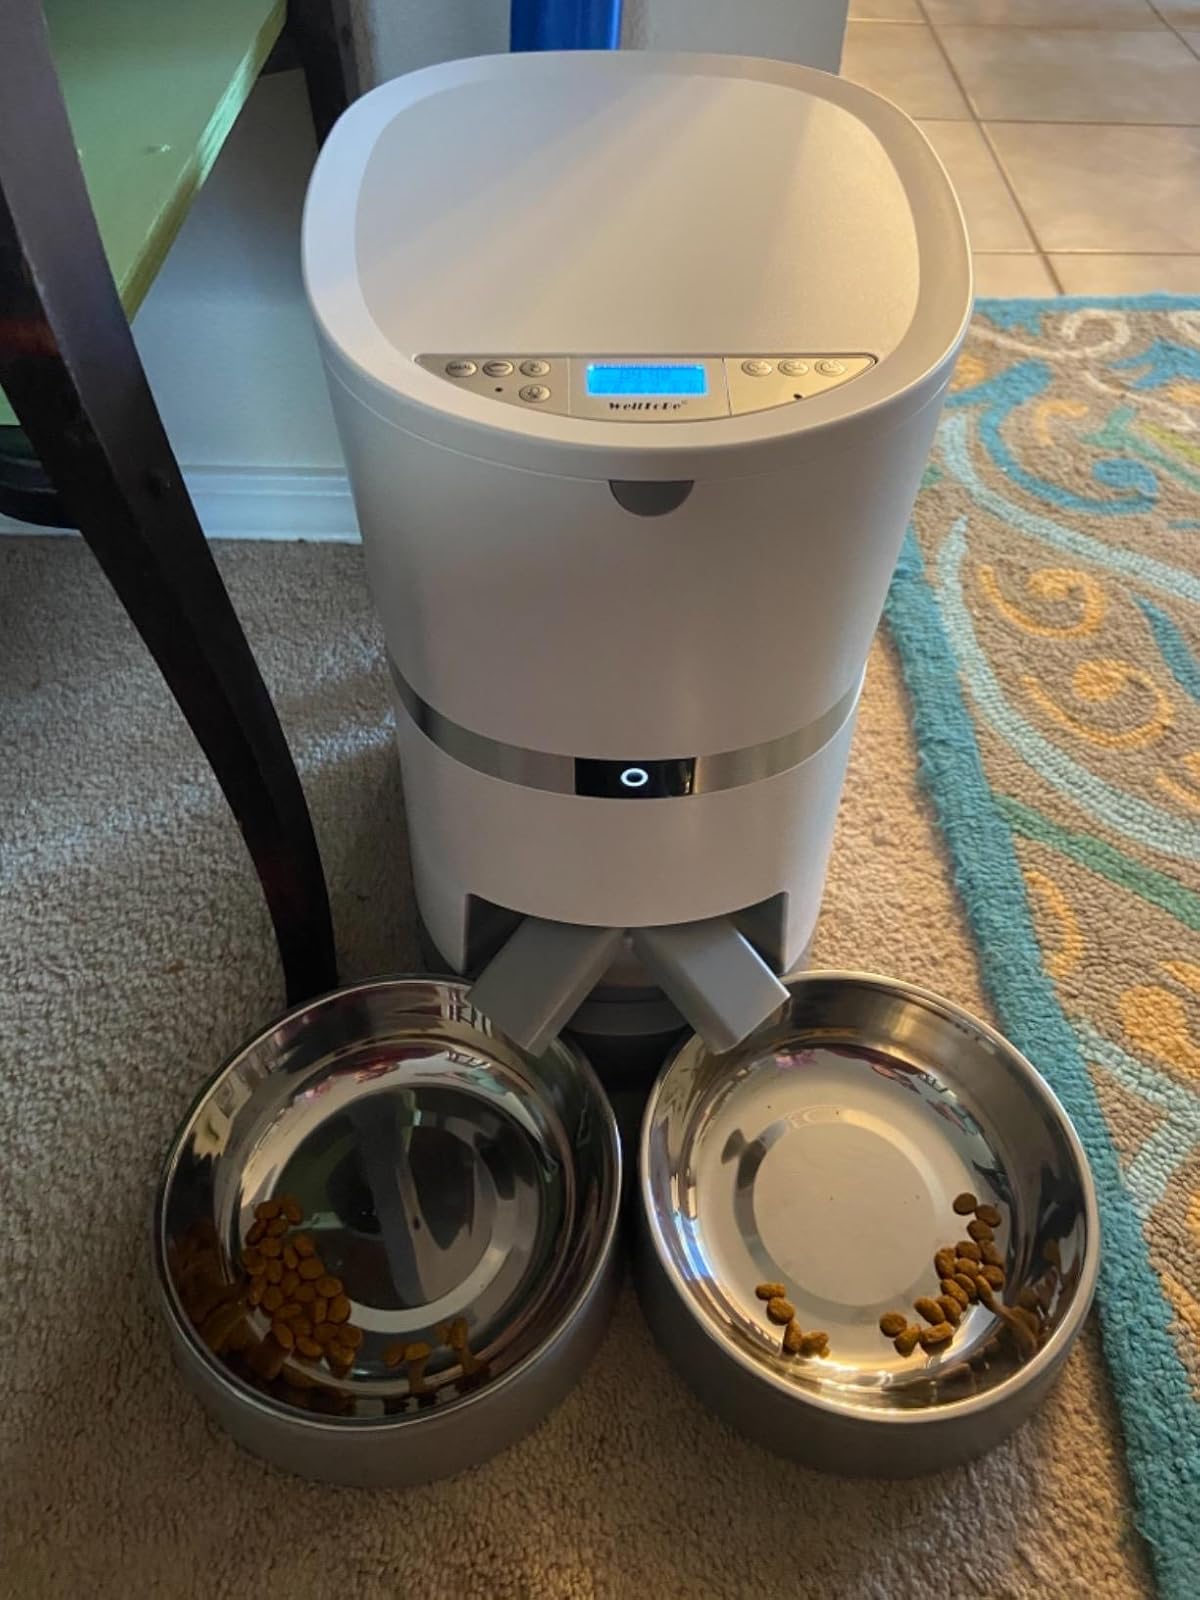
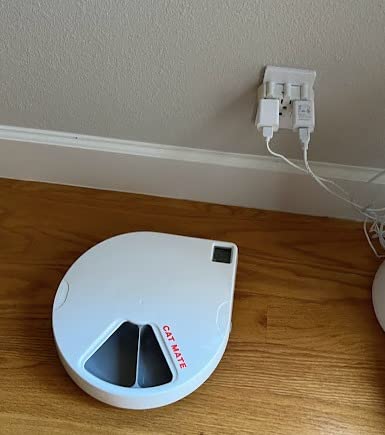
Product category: items_feeder
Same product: no